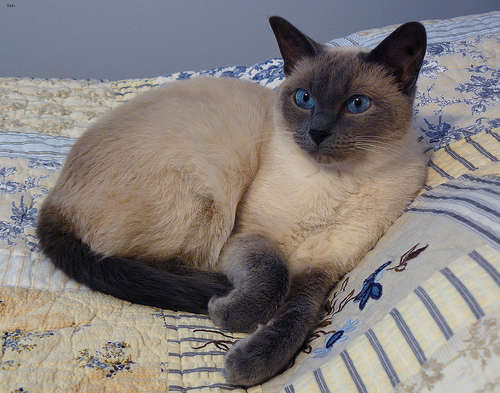
Animal: cat
Breed: siamese